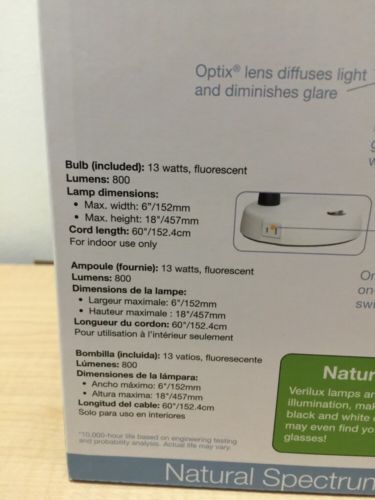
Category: lamp